Megaraptora

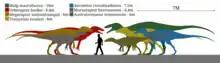
Size comparison of megaraptorids

Megaraptorans were medium to large-sized theropods, ranging from "Fukuiraptor", which was about in length, to the long "Orkoraptor", the long "Maip" and the long "Bahariasaurus", if it is a member. Most megaraptorans are known from very fragmentary remains, although certain characteristics can be identified in multiple members of the clade. At least some megaraptorans, such as "Murusraptor" and "Aerosteon", had extensively pneumatic bones (most noticeably the ilia and ribs), which likely housed sinuses connected to the lungs, similar to modern birds. The slender leg bones and long metatarsals of several species indicate that members of this group likely had cursorial habits. Most megaraptorans are part of the family Megaraptoridae, which was named by Fernando Novas and his colleagues in 2013. This family is united by several adaptations of the ulna and claws which are not present in the basal megaraptoran "Fukuiraptor".